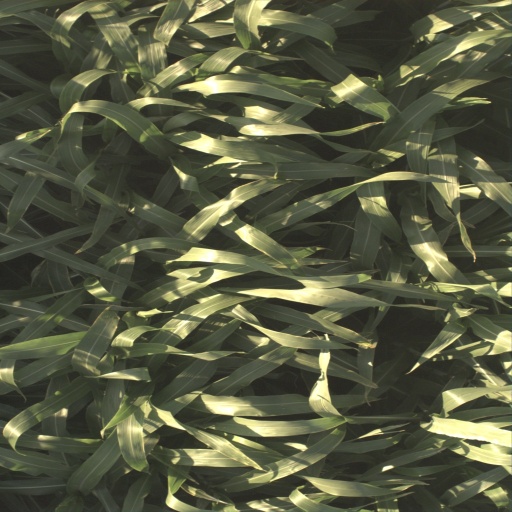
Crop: sorghum